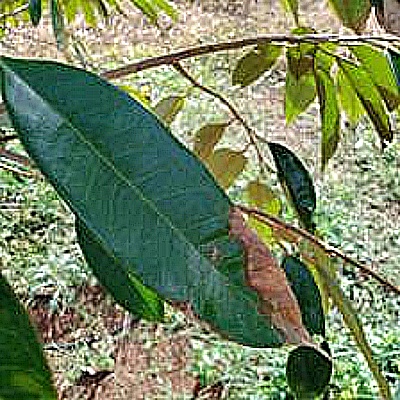
Label: Leaf_Blight